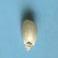
Maize quality: Good